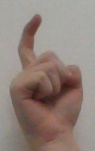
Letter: ra